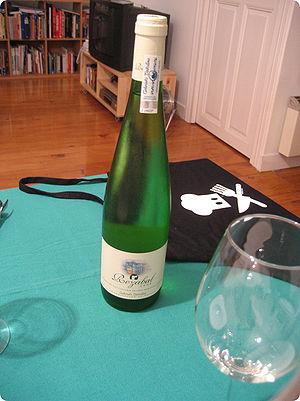
Les vignobles du Pays basque s'étendent, historiquement, aussi bien sur le Pays basque français que sur le Pays basque espagnol. Tous deux possèdent une longue tradition viticole, qui se traduit par une multitude d'appellations d'origine et des caractéristiques spécifiques à ces terroirs.
Le txakoli est un vin blanc produit à partir de raisins verts, ce qui lui donne une certaine acidité. Les variétés cultivées sont la Hondarribi zuri, Hondarribi beltza et Munematsa. Légèrement carbonaté, avec un taux d'alcool entre 10,5º et 12º. La plus grande production se centre au Pays basque, principalement dans les entrepôts des localités côtières de Getaria et de Zarautz, les deux appartenant à la Dénomination d'Origine Getariako Txakolina.